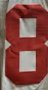
Number: 8